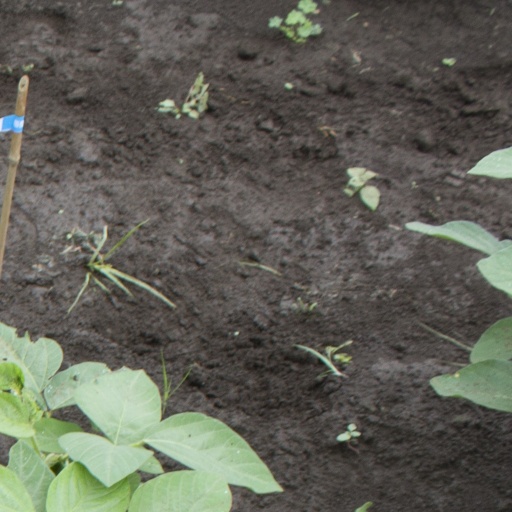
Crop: soybean